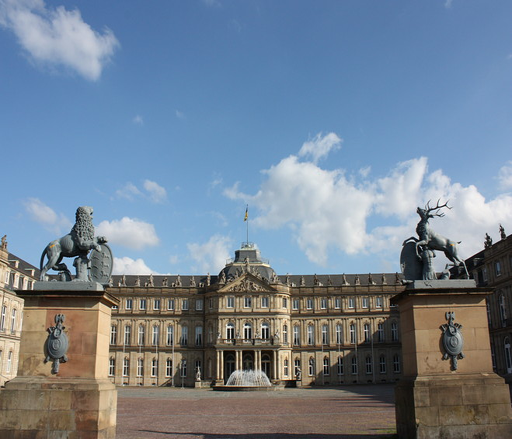
a city was once intended to rival french baroque structure .